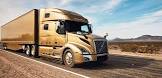
Vehicle type: Cars